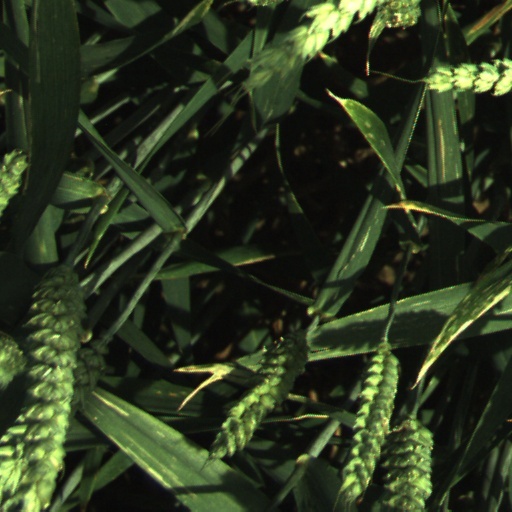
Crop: wheat